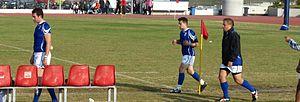
Joueurs des Lions Thessaloniki en équipe nationale de rugby à XV.
Thessaloniki Lions Rugby Club, est un club de rugby à XV grec évoluant depuis 2008 dans le Championnat de Grèce de rugby à XV jusqu'à son arrêt, soit le plus haut niveau national grec de rugby à XV. Il est basé dans l'agglomération de la ville de Thessalonique. Il regroupe plus d'une quarantaine de licenciés. Il a pris la troisième place du championnat en 2013.